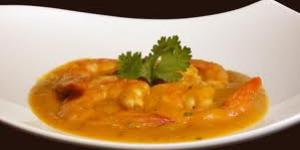
langostinos al curry